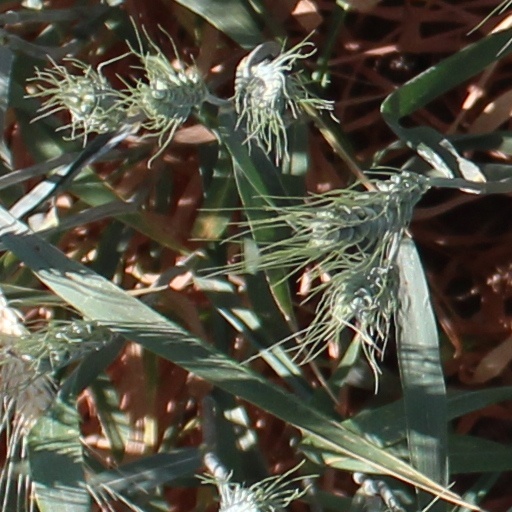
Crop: wheat